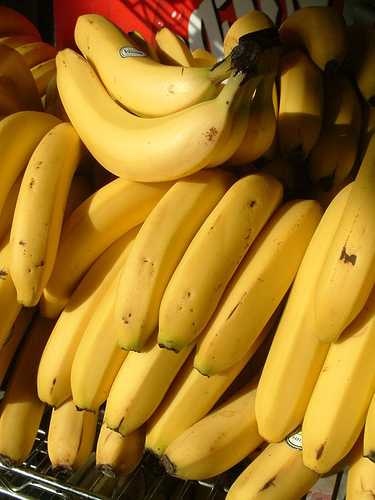
Label: Banana